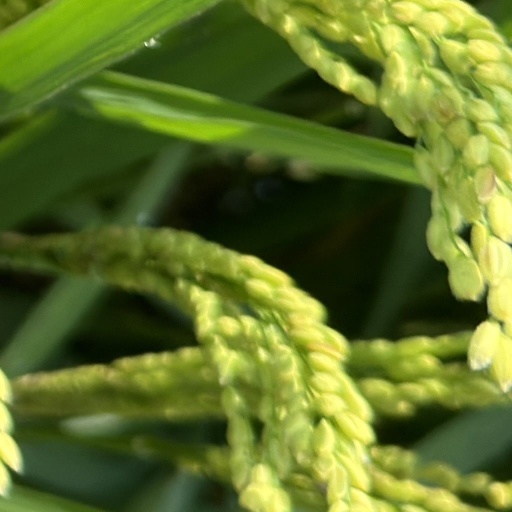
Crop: rice